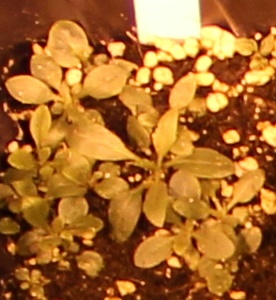
Label: Horseweed